Victor Roffey

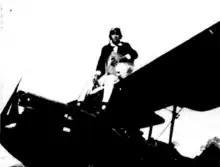
Roffey atop his aircraft on Magenta Beach in New Caledonia, 1931

With the course set for Bustard Head, south of Gladstone, Roffey departed Oauco, 150 miles of Noumea, at 5am on 21 November 1931, where a large crowd had gathered to watch him take off. Roffey's plane was carrying 850lbs including 72 gallons of fuel. Also on board were three bottles of French Clicquot champagne and a freshly picked bouquet of flowers which was handed to him by a local woman prior to taking off.